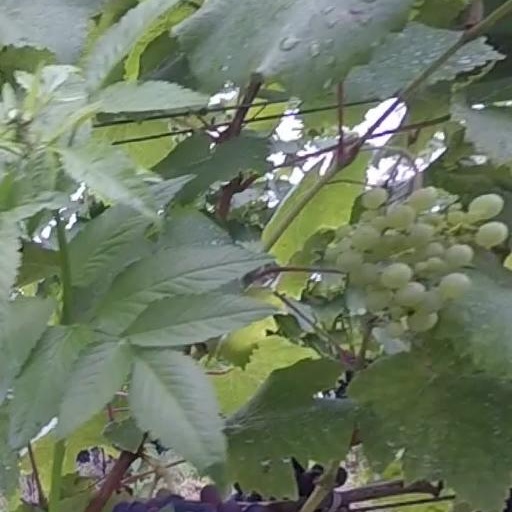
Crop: grape